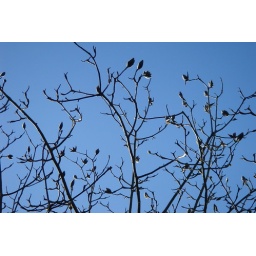
tree in sky